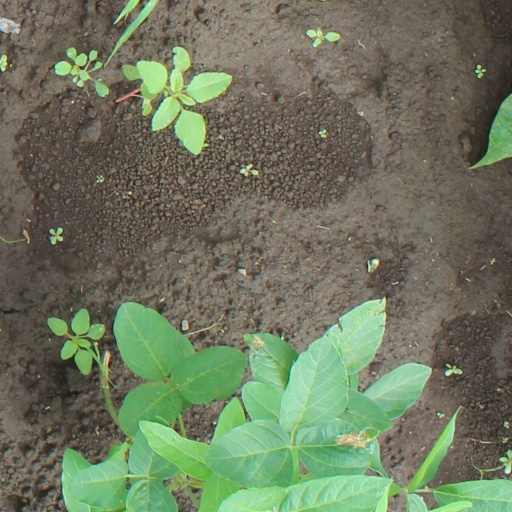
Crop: soybean